Shotgun formation

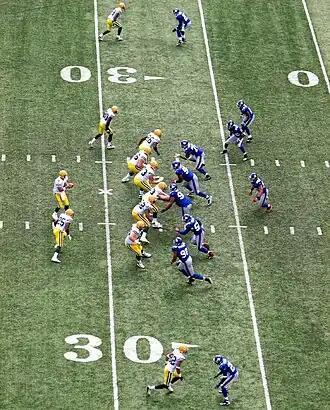
The Green Bay Packers (left) in the shotgun in a game against the New York Giants in 2007

The shotgun formation is a formation used by the offensive team in gridiron football mainly for passing plays, although some teams use it as their base formation. Instead of the quarterback receiving the snap from center at the line of scrimmage, in the shotgun he stands further back, often five to seven yards off the line. Sometimes the quarterback will have a back on one or both sides before the snap, while other times he will be the lone player in the backfield with everyone spread out as receivers.